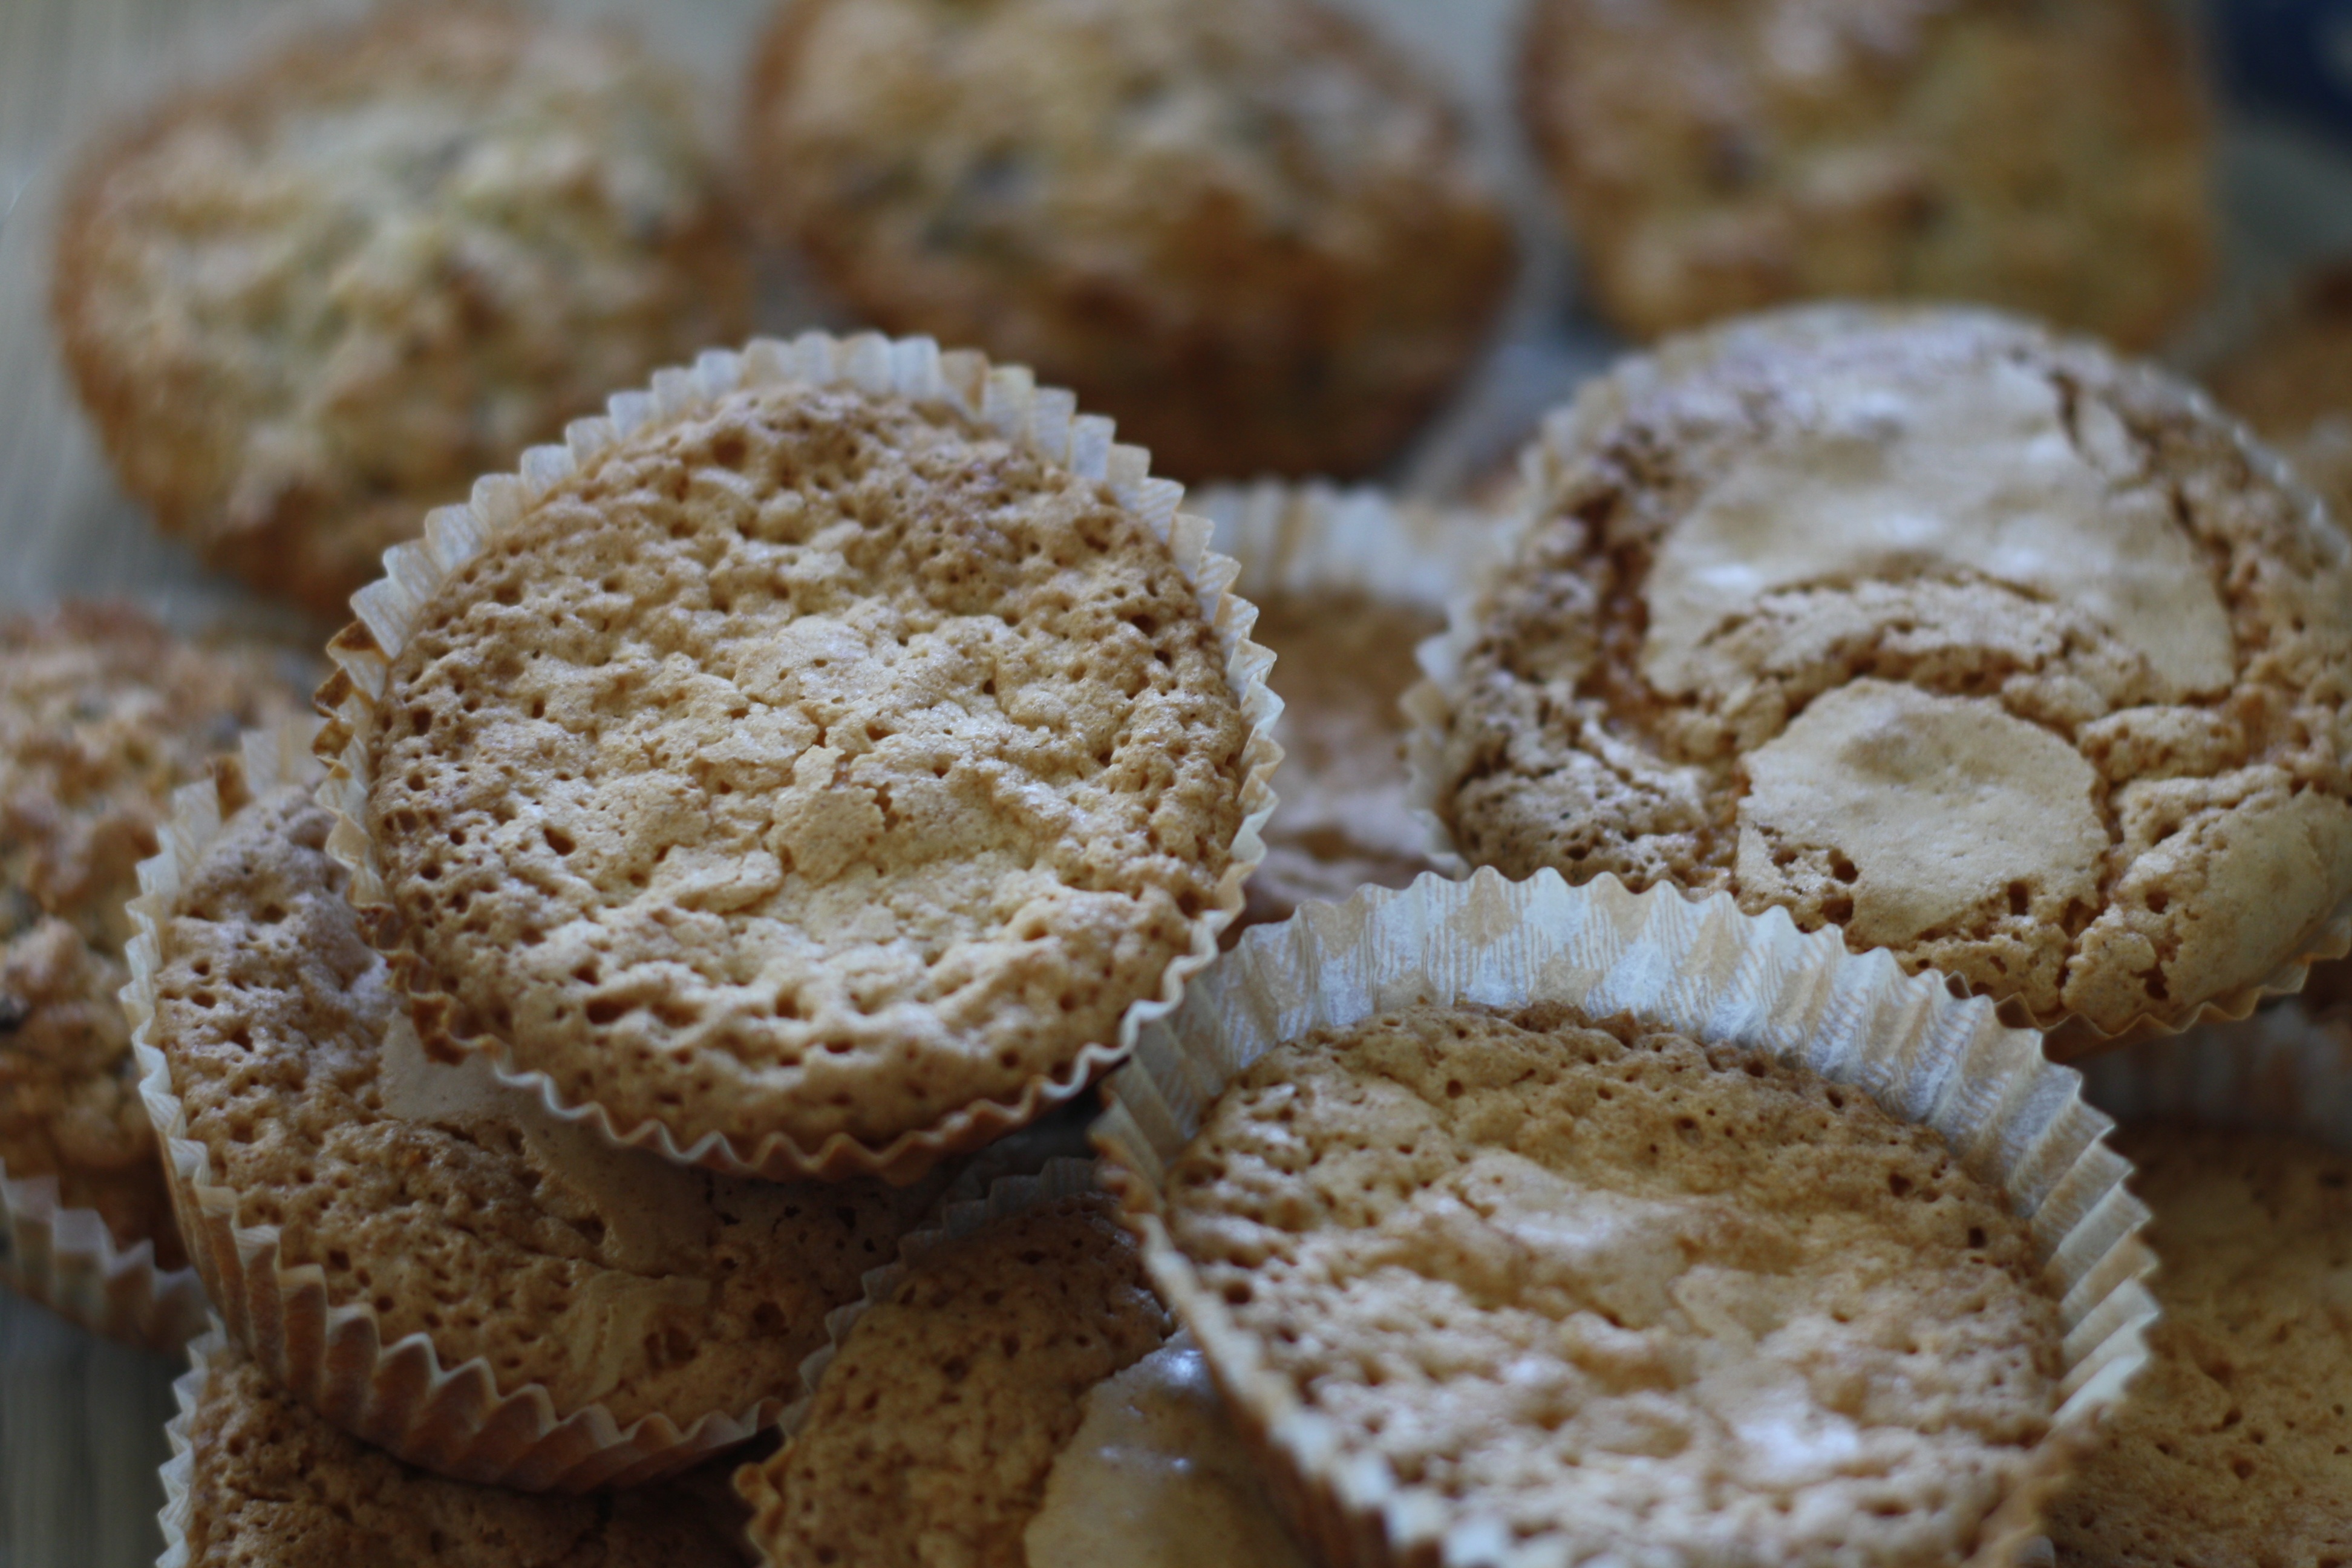
dish, food, produce, baking, dessert, muffin, coconut, cupcakes, baked goods, cakes, snickerdoodle, grass family, snack food, cookies and crackers